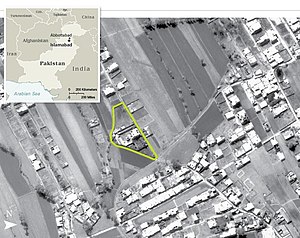
Spionsatellit
Et billede taget fra en satellit der viser Osama Bin Ladens sidste gemmested.
En spionsatellit eller en observationssatellit er en jord-observationssatellit eller en kommunikationssatellit sat i kredsløb med militære eller efterretningsformål. Den første generation dvs. USA's Corona og Sovjetunionens Zenit optog fotografier på råfilm hvorefter de fotografiske ruller blev sendt ned til Jorden i varmebestandige kapsler. Senere fartøjer benyttede digitalkameraer og overførte de krypterede færdige billeder via X-båndet eller Ka-båndet.